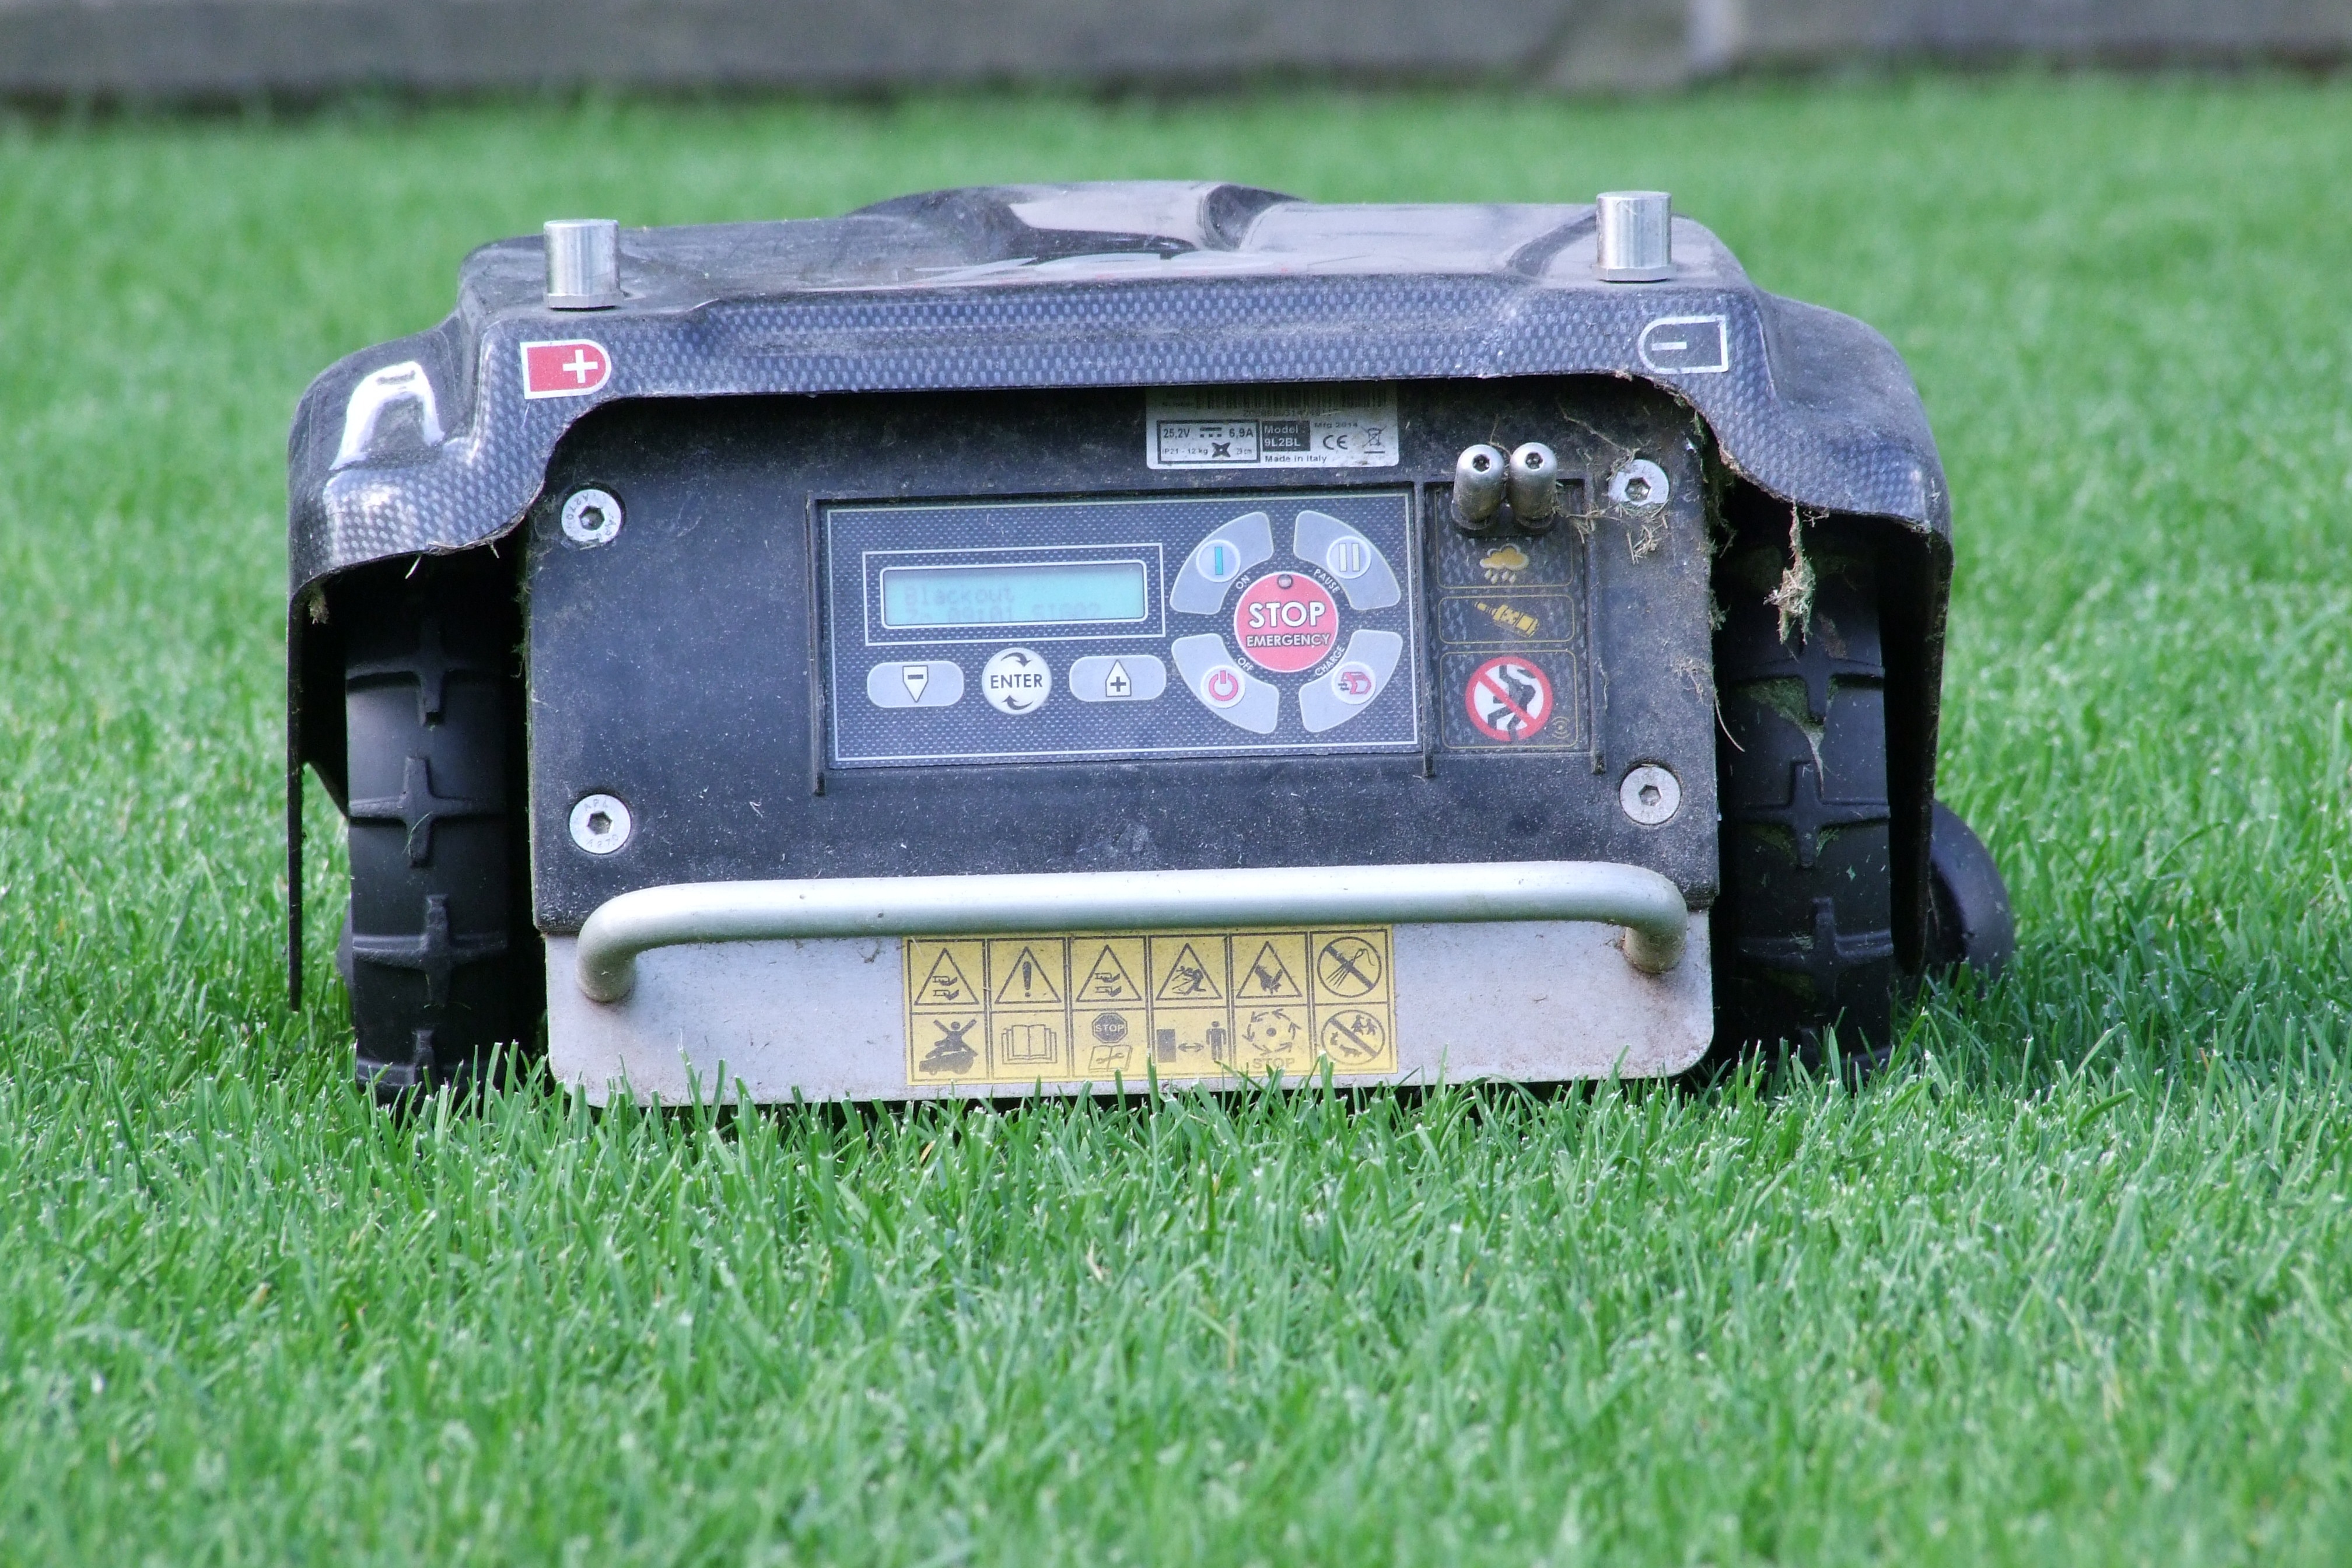
car, lawn, vehicle, garden, robot, lawn mower, rush, robot mower, automatically, automobile make